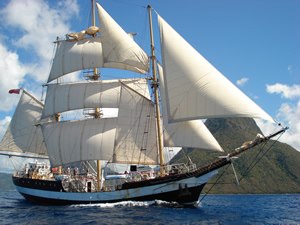
Barkentine / Skema over tremastede sejlskibe
Pelican of London
En barkentine er i skibsterminologi betegnelsen for et fartøj med mindst tre master hvoraf kun den forreste fører råsejl, mens de øvrige har gaffelsejl. Blev også omtalt som skonnertbarker.